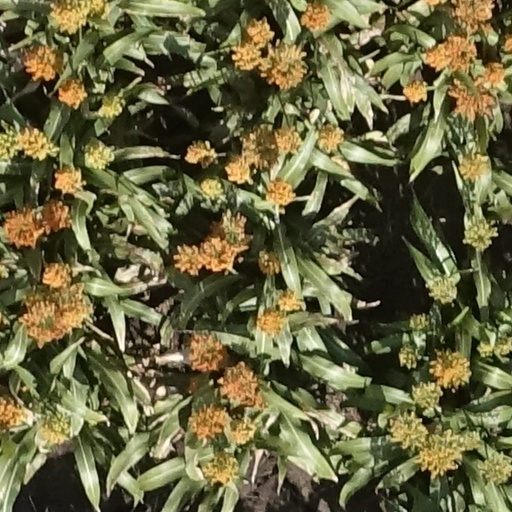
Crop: sorghum